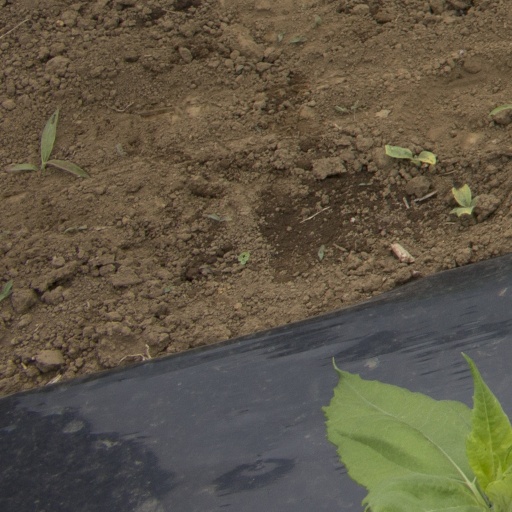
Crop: Jerusalem artichoke